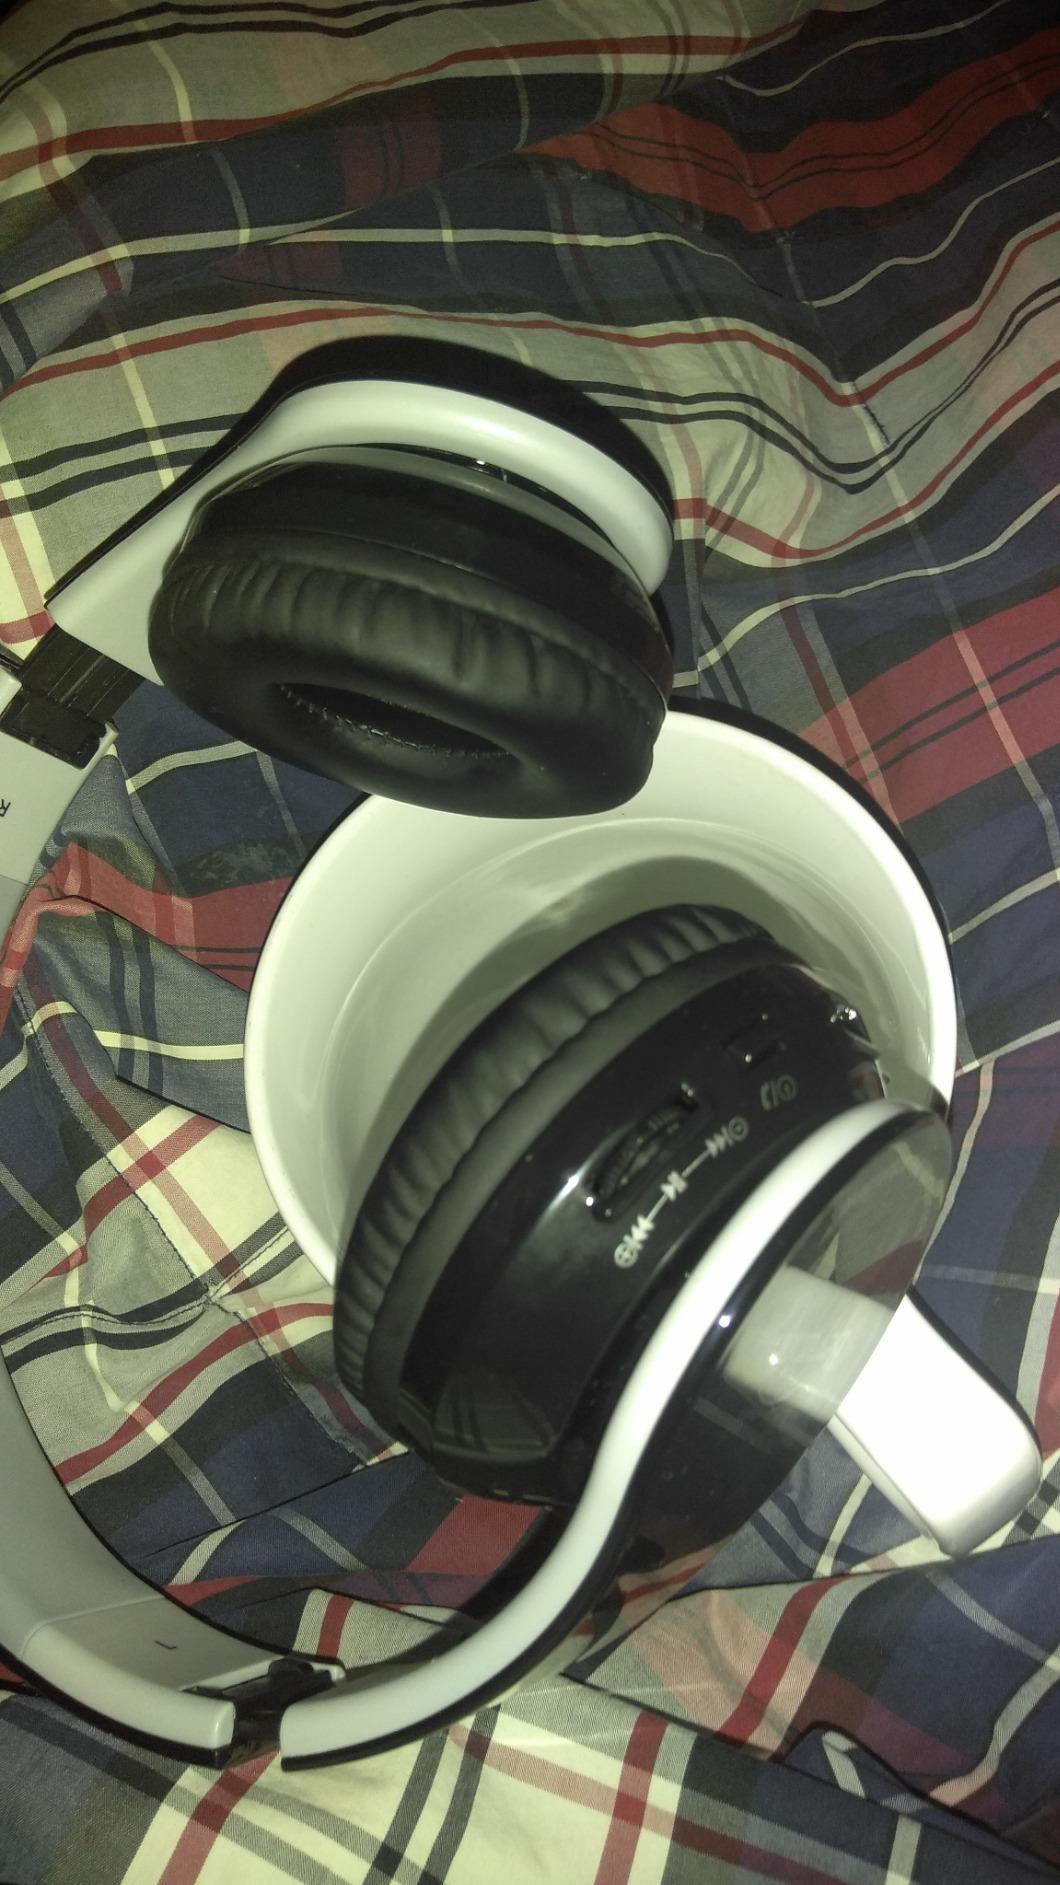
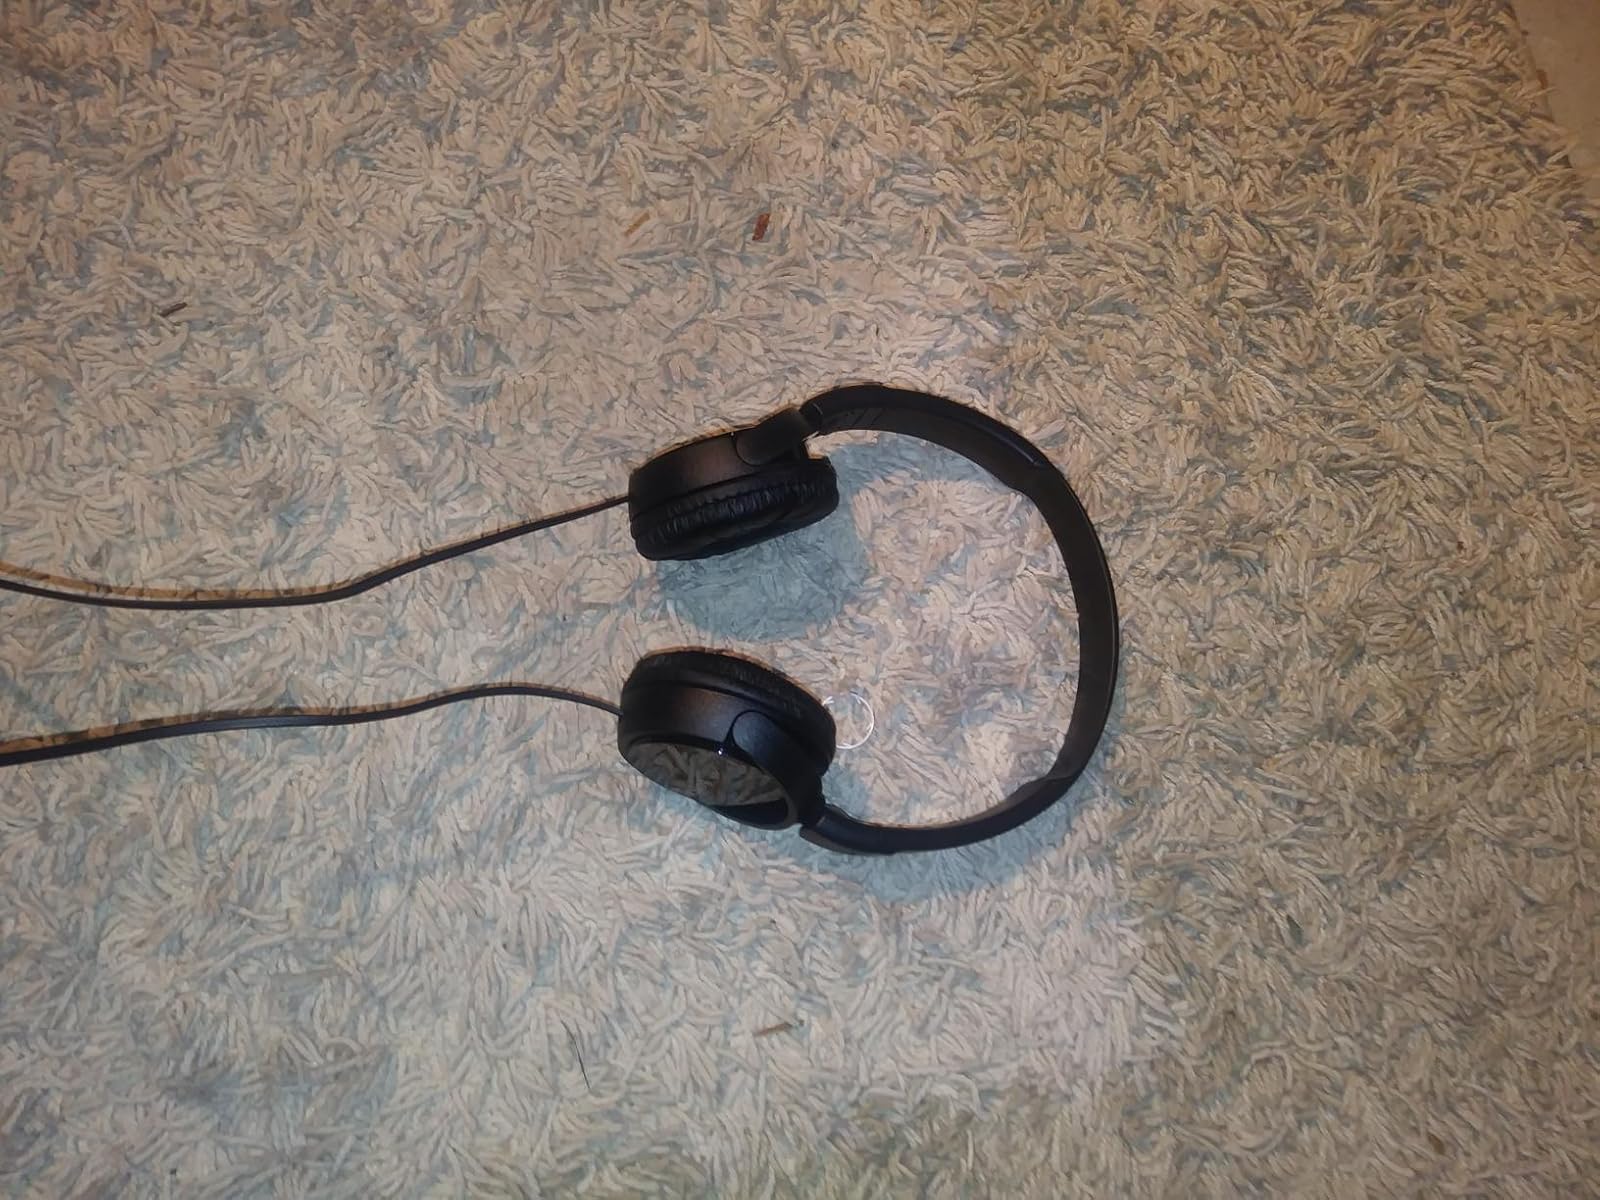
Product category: headphones
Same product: no